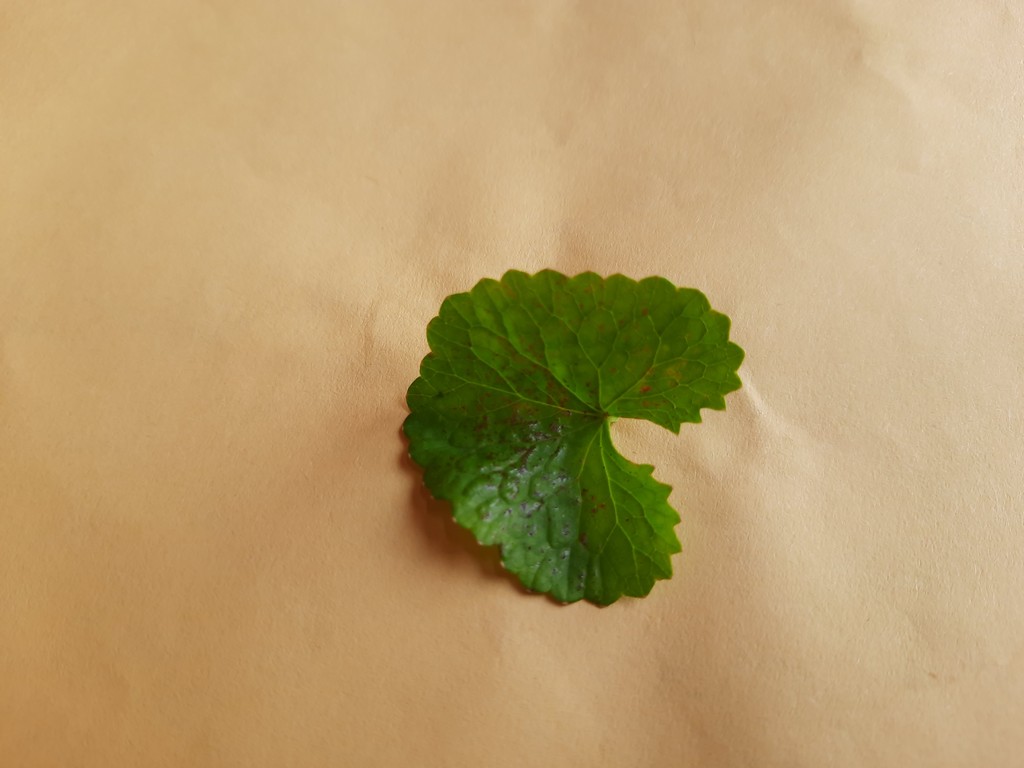
Label: Unhealthy